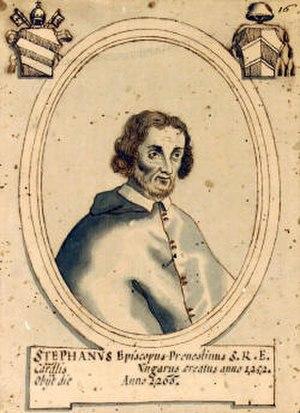
István Báncsa est un cardinal hongrois du XIIIᵉ siècle. Il est le premier cardinal d'origine hongroise.